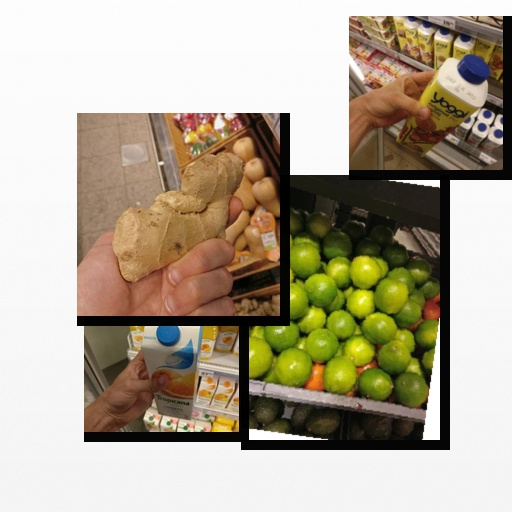
Food items: ginger, strawberry_yogurt, lime, mixed_juice